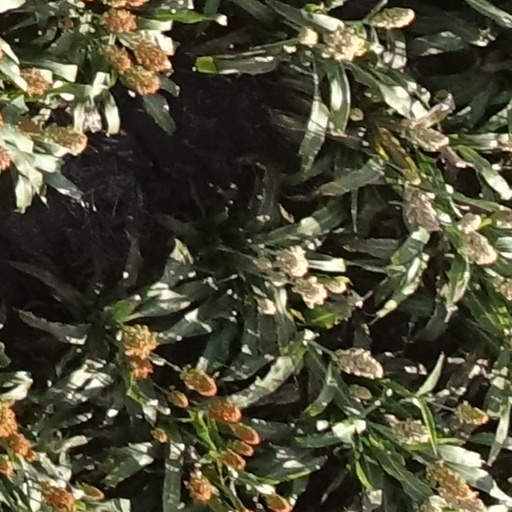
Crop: sorghum